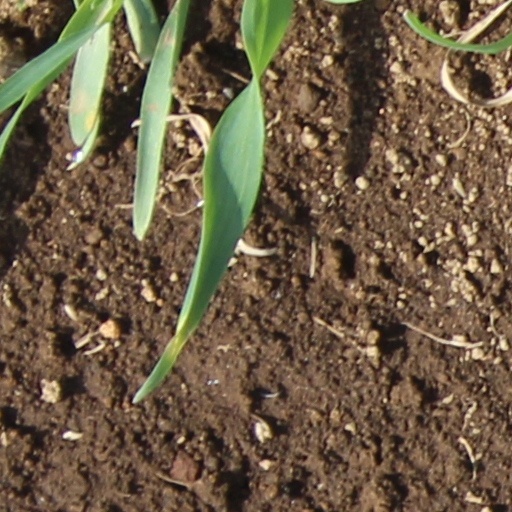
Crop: wheat